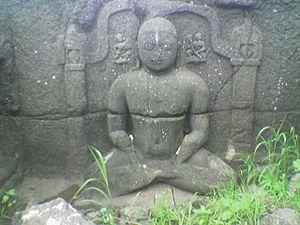
Afin de résoudre les problèmes les plus néfastes de son époque, le Tîrthankara Mahâvîra a engagé plusieurs actions exceptionnelles, sur le plan social. Après avoir eu l'omniscience, à l'âge de quarante-deux ans, il circula pendant trente ans, de façon continue, dans différentes régions de l'Inde. Il rencontra des gens de milieux urbains, tribaux et ruraux, et il prêcha les principes et les règles de conduite du jaïnisme. Il eut, par sa personnalité et par ses prédications, une extraordinaire influence sur toutes les classes de la société indienne, et surtout sur celles qui étaient opprimées. En plus de leur révéler la voie de la libération, principe que la population voulait plus que tout connaître, il leur démontra les moyens véritables grâce auxquels tous, sans distinction de caste ou de statut, pouvaient atteindre cet objectif.